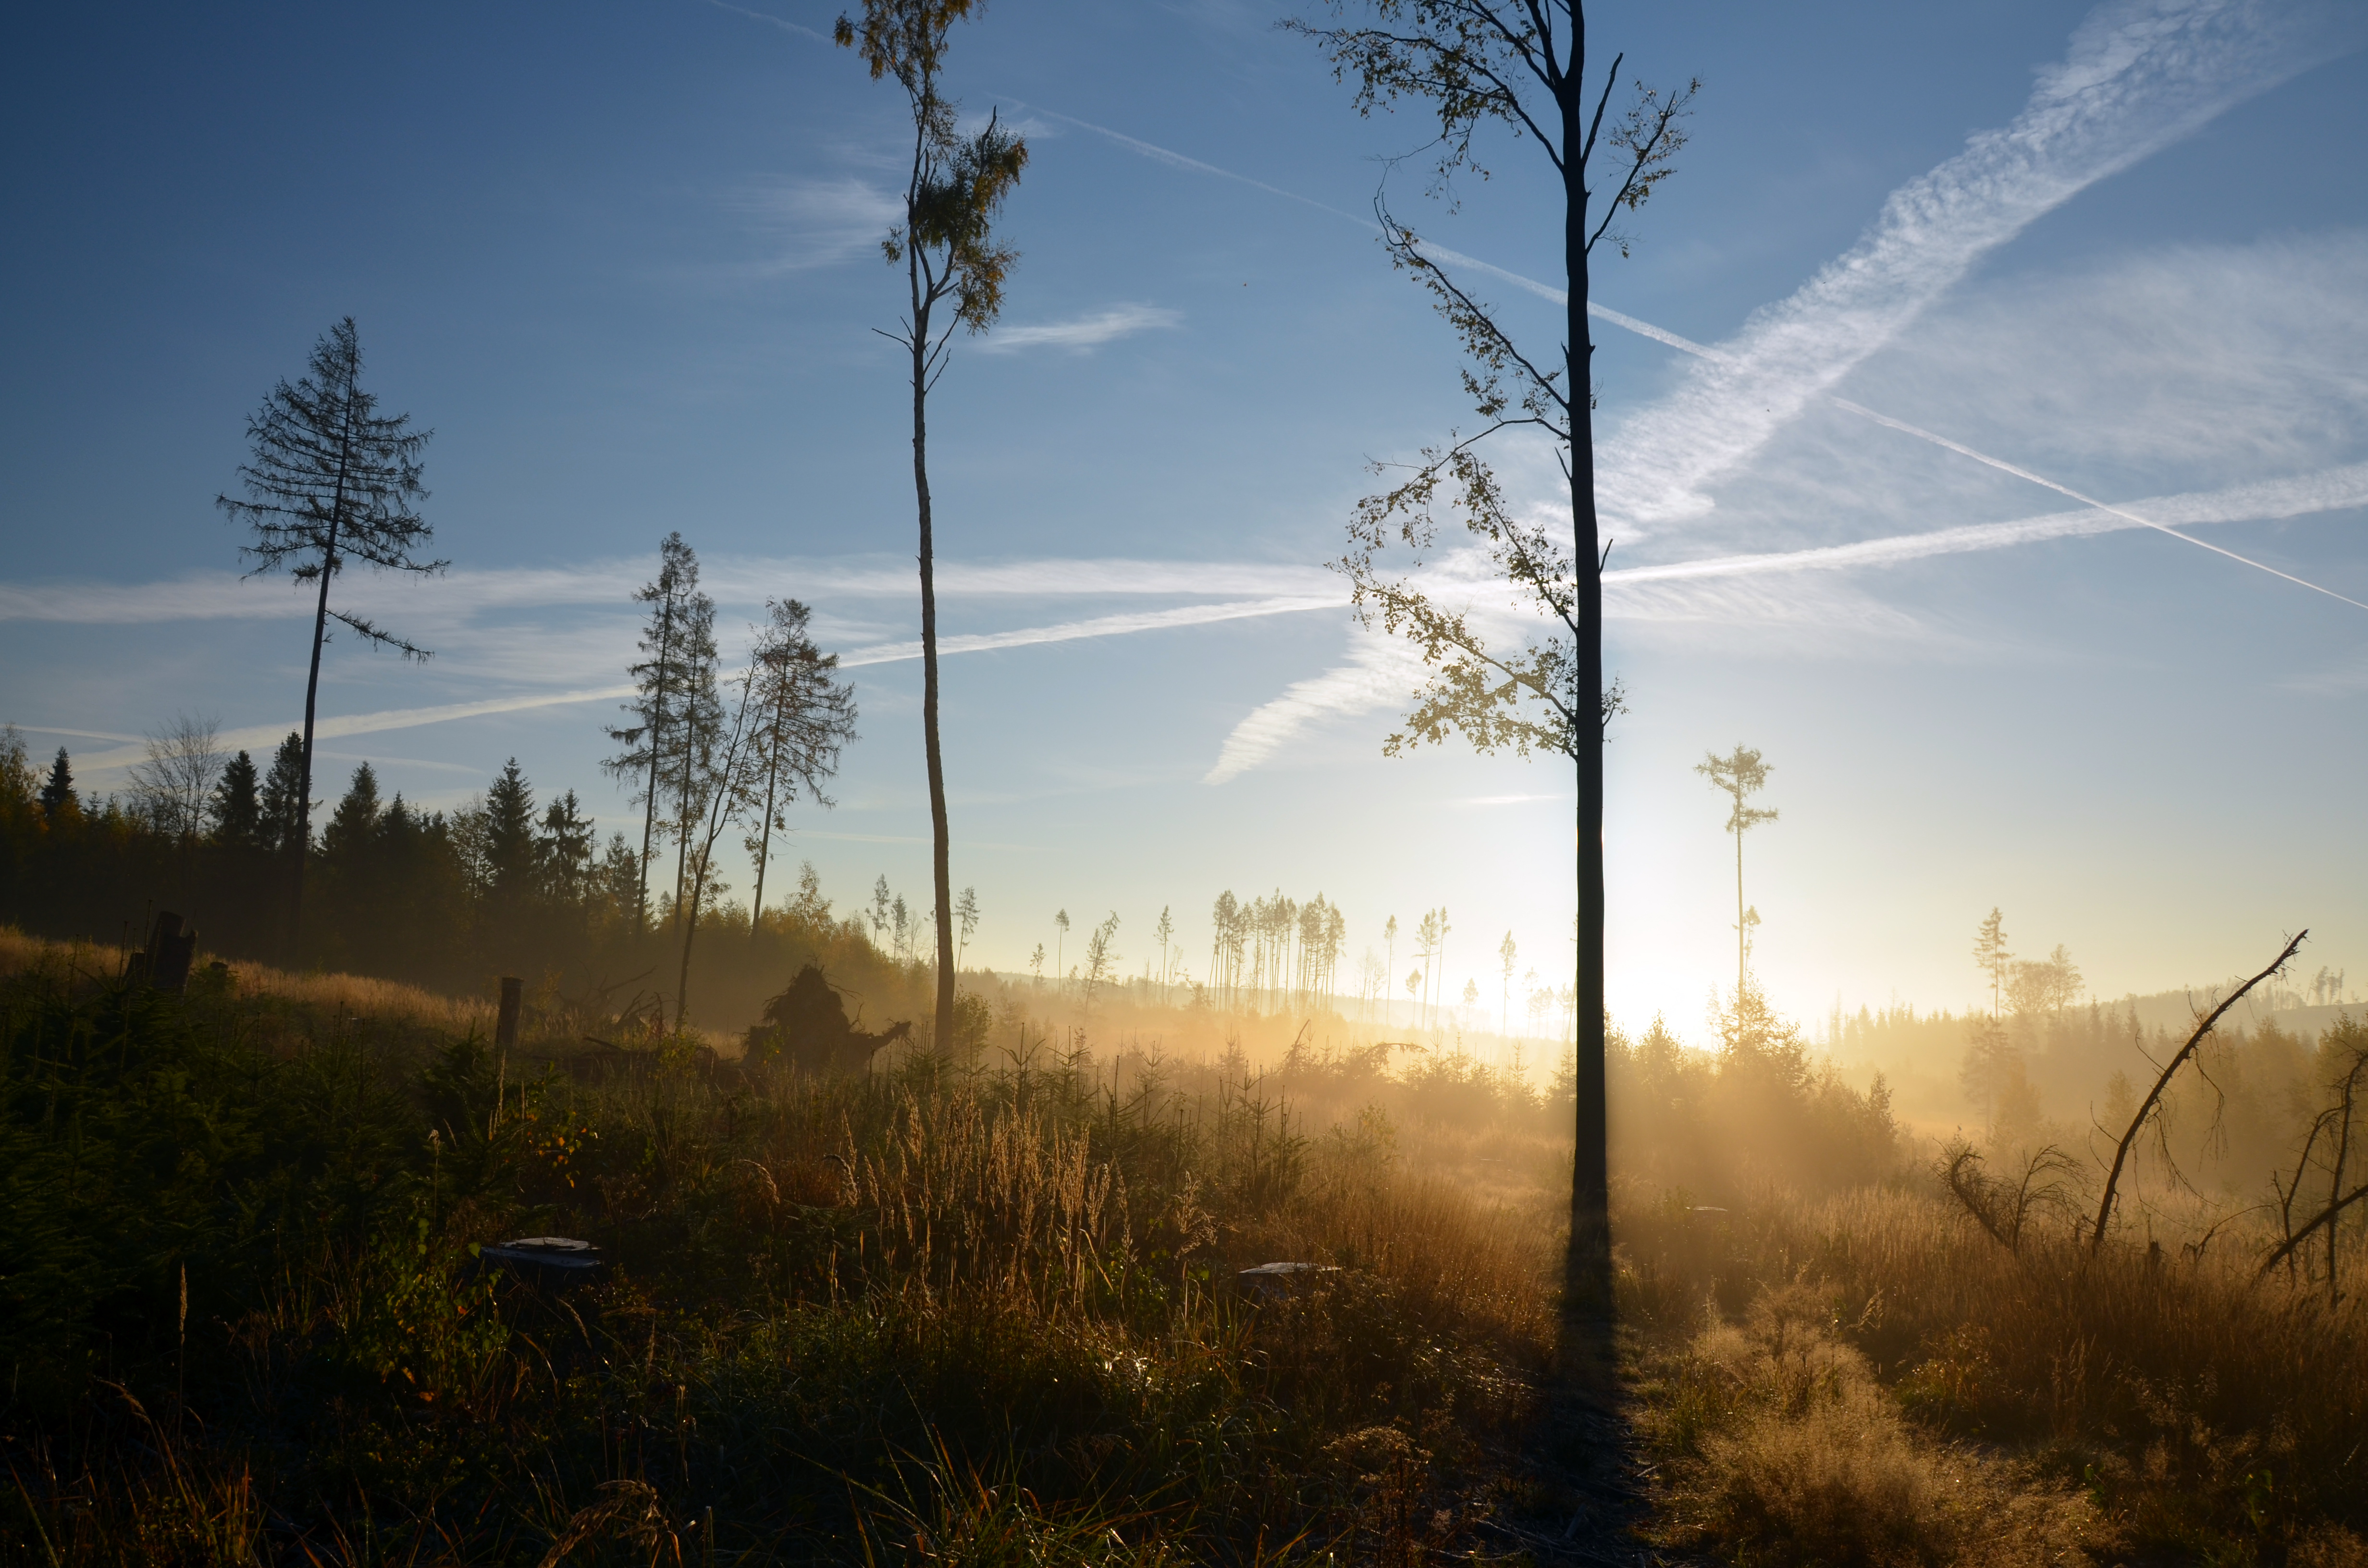
trees, nature, sky, atmospheric phenomenon, natural landscape, tree, morning, natural environment, cloud, atmosphere, sunlight, grass, sunrise, forest, mist, landscape, grass family, fog, plant, dawn, plant community, evening, hill, horizon, sunset, meteorological phenomenon, winter, autumn, grassland